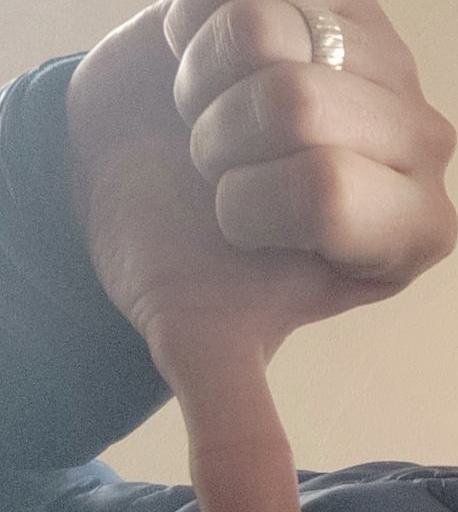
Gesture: dislike